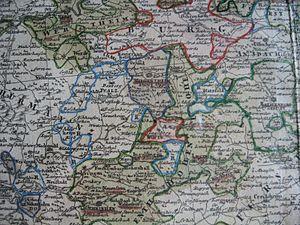
Domaines de chevaliers d'empire enclavés dans ou près de l'Électorat de Mayence (""R"" = Reichsritterschaft